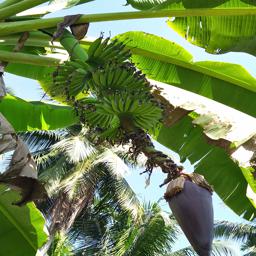
Label: MALBHOG FRUIT